Juan Pistarini

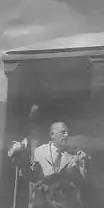
Pistarini during remarks made for the opening of the Salta-Antofagasta railway between Argentina and Chile in 1948.

His role in the 1943 coup d'état resulted in his appointment as director of the Campo de Mayo army training base. He was returned to the post of Minister of Public Works in March 1944 and served a brief, concurrent term as vice president following the populist Juan Perón's dismissal. Pistarini was retained as Public Works Minister by Perón when the latter was elected president in 1946, in which capacity he administered Perón's ambitious public works agenda. He oversaw and helped plan the construction or development of modern barracks, Argentina's first expressways, numerous public vacation resorts, 11,000 schools, water treatment plants, a modern merchant marine, 650,000 housing units and the planting of two million trees, the nation's first international airport, among other works. He also marshaled the dormant National Mortgage Bank to extend subsidized loans to new homeowners, often at interest rates well below inflation.